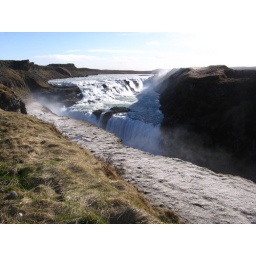
Again Gullfoss, this time in early morning. The water clouds get frozen onto the grass.